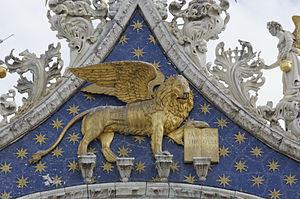
Lion ailé de S. Marc, fronton du portail principal de la façade occidentale de la basilique Saint-Marc à Venise.
Le Lion de saint Marc est la représentation de l'évangéliste saint Marc sous la figure du lion ailé du tétramorphe. Elle est souvent ornée d'une auréole, accompagnée d'un livre ou d'une épée, placé entre ses pattes avant. L'épée signifiant un état de guerre et le livre un état de paix.